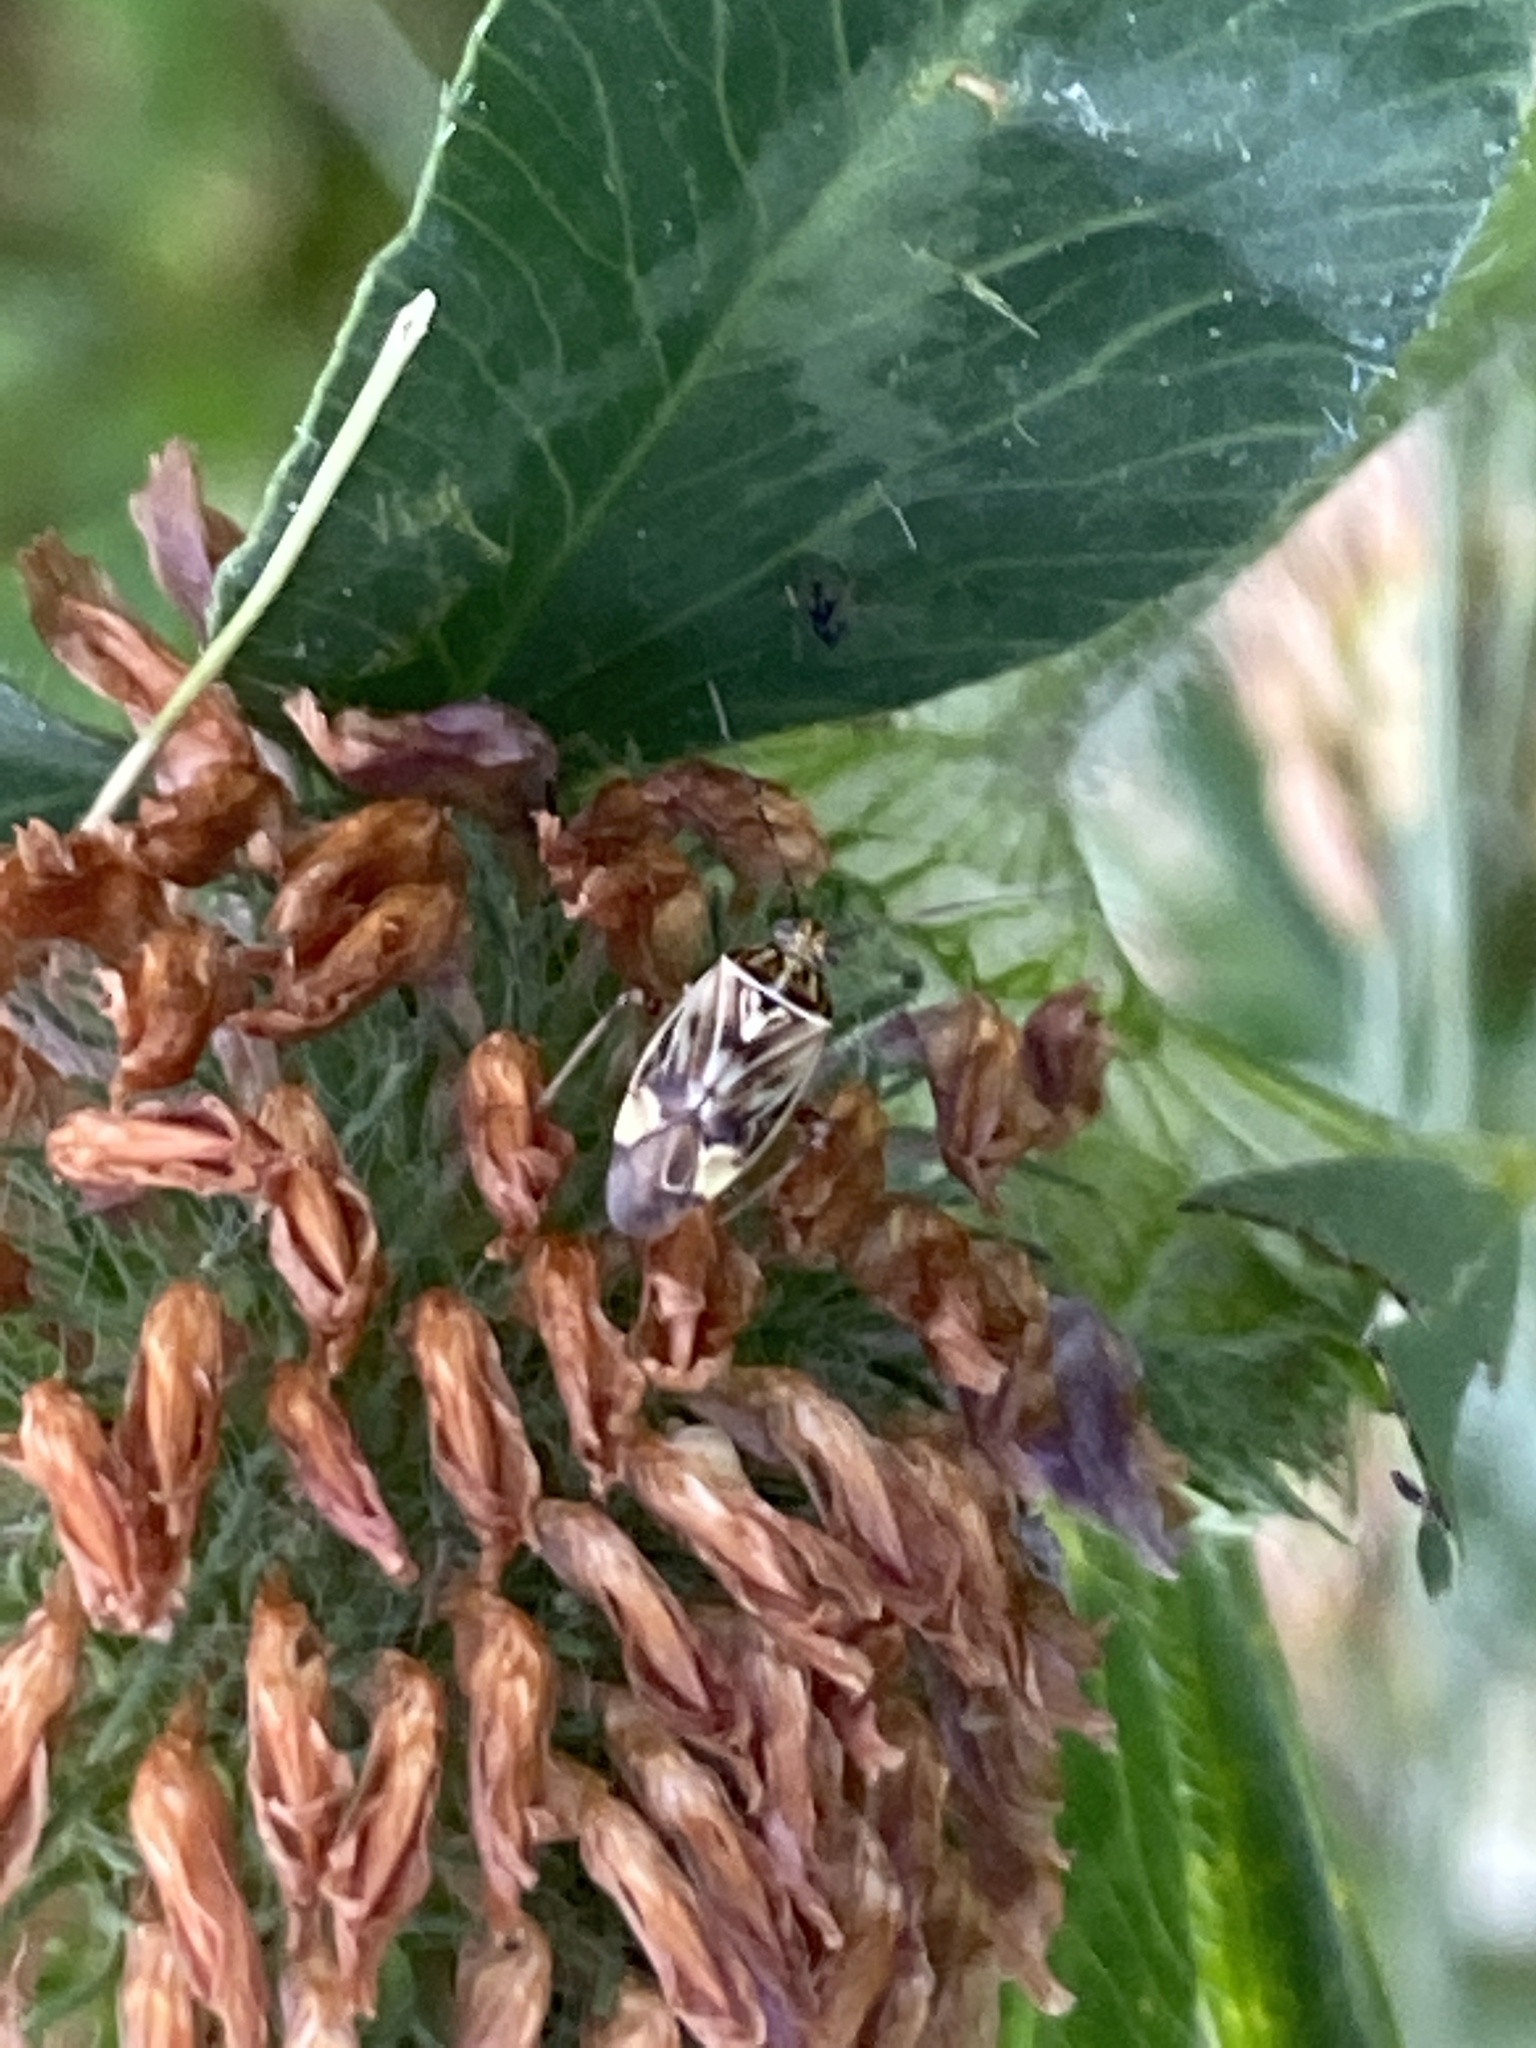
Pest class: lygus_bug